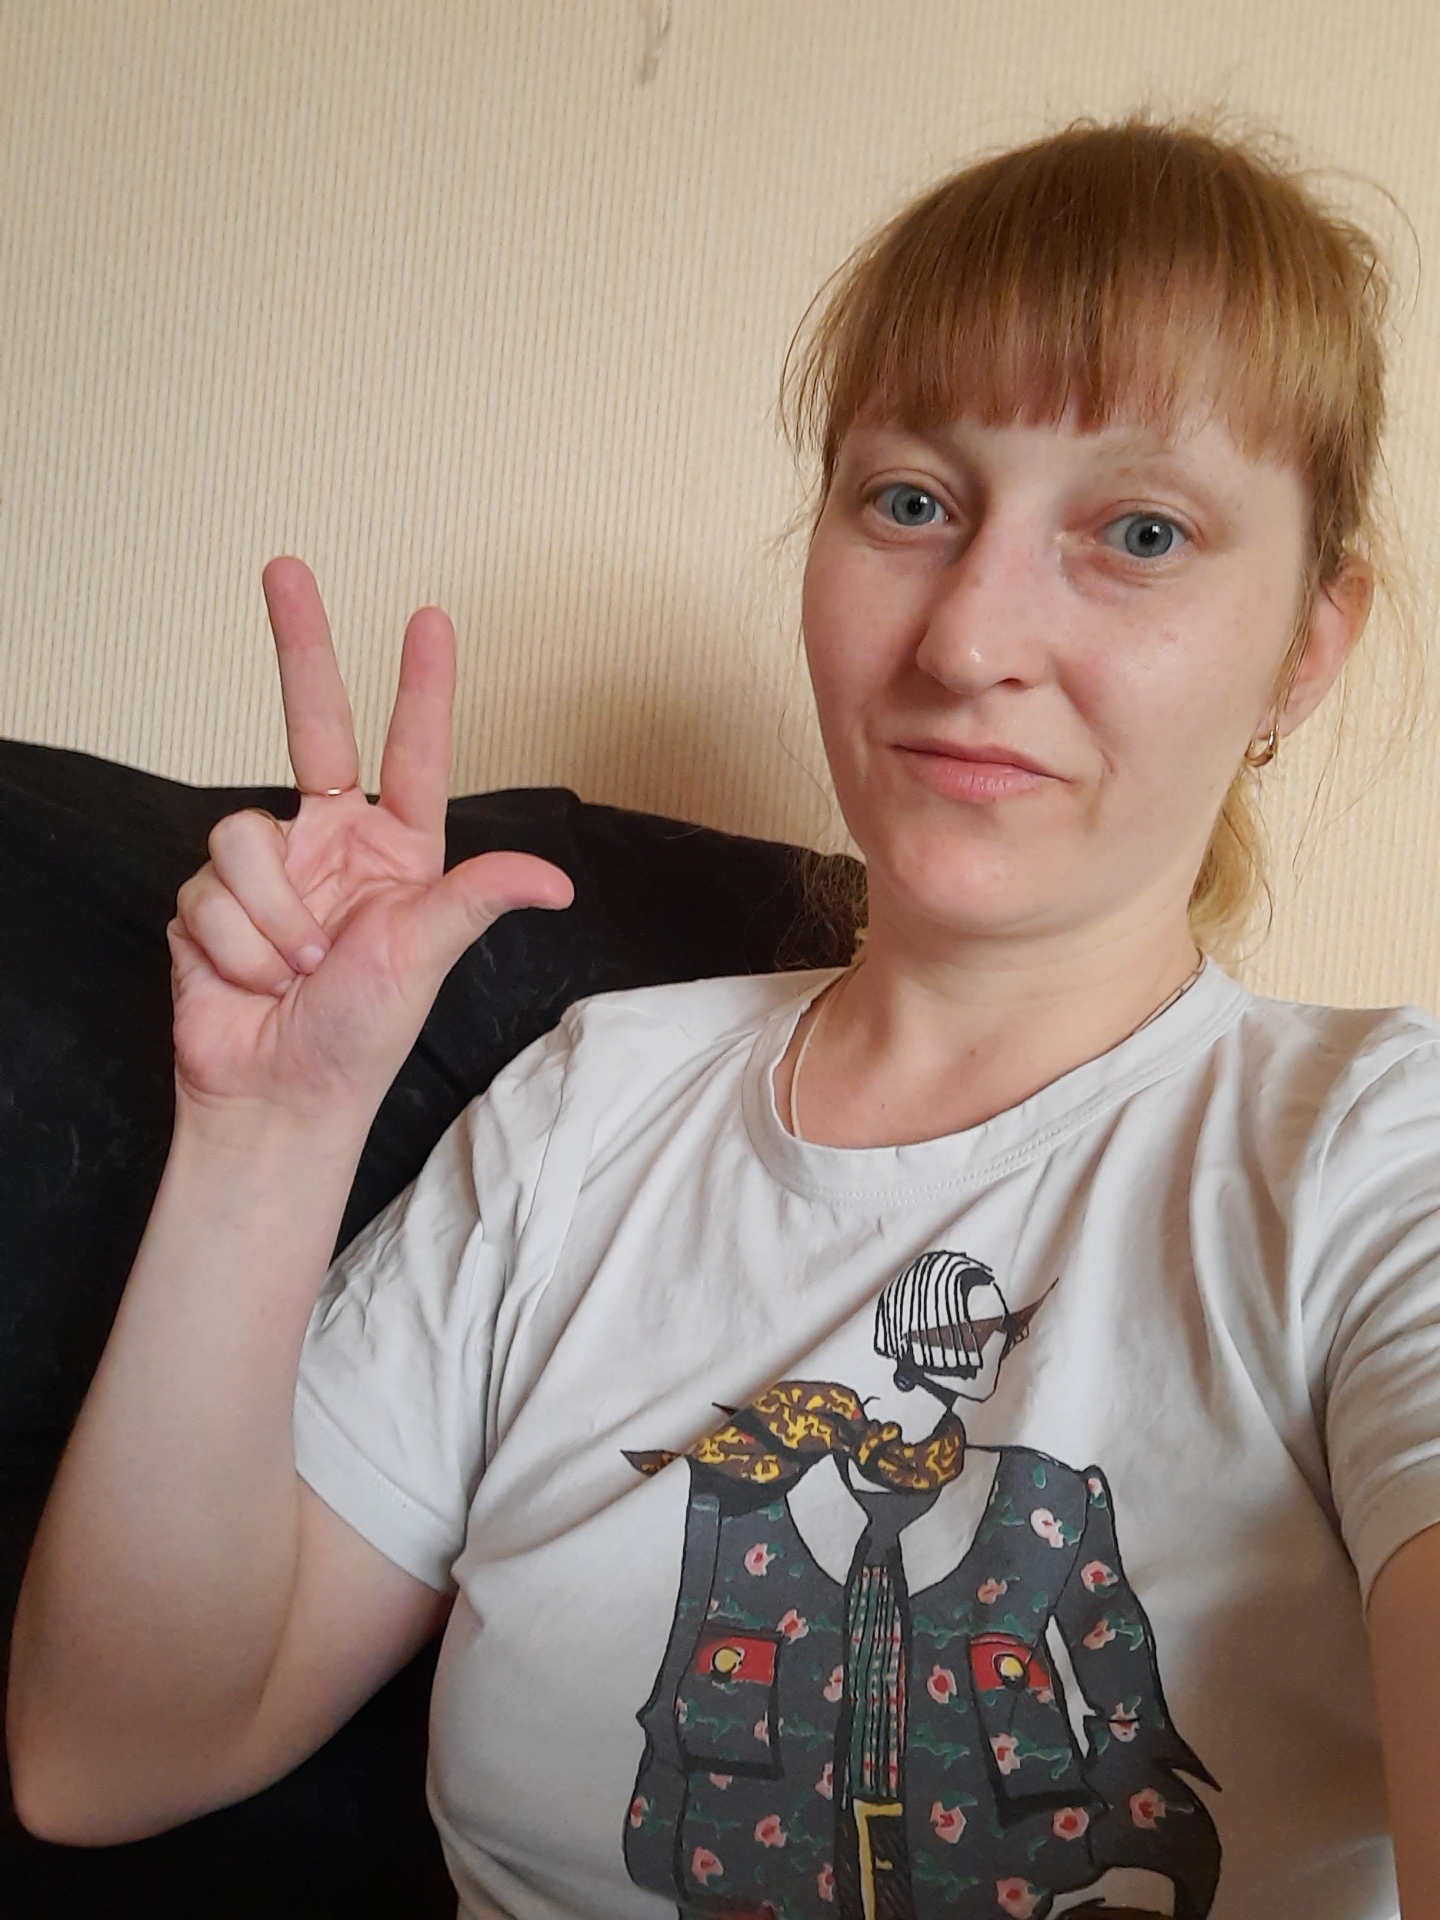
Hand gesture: three2